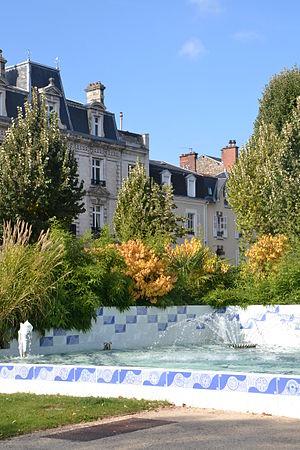
Fontaine du square des Émailleurs, Limoges (Haute-Vienne)
Le quartier des Émailleurs est un quartier de Limoges, situé au sud-ouest du centre-ville. Il est considéré comme étant le plus huppé de la ville.
La Haute-Vienne est un département fortement ancré à gauche, avec une prédominance du PCF jusque dans les années 1980, puis un glissement au profit du PS allié aux dissidents communistes de l'ADS. La droite, historiquement peu présente, a eu du mal à garder ses fiefs du nord du département entre les années 1990 et 2010, mais connaît depuis 2014 des succès limités mais notoires. Enfin, comme ailleurs en France, l'élection d'Emmanuel Macron en 2017 augure une période d'incertitudes pour les partis traditionnels.
Limoges est une commune en Nouvelle-Aquitaine située au Grand Sud-Ouest de la France, préfecture du département de la Haute-Vienne et chef-lieu de la région historique Limousin.